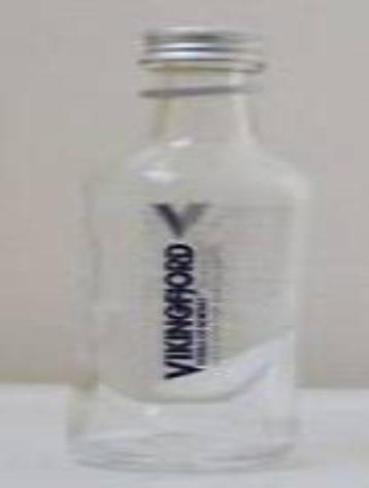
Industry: Food